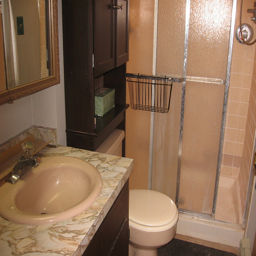
A bathroom with a sliding shower door next to a toilet and sink.
A bathroom showing toilet, shower, sink and vanity.
A bathroom containing a shower stall, a toile, a sink and a cabinet.
a bathroom with a toilet a sink and a shower
A small restroom decorated in browns sits empty.